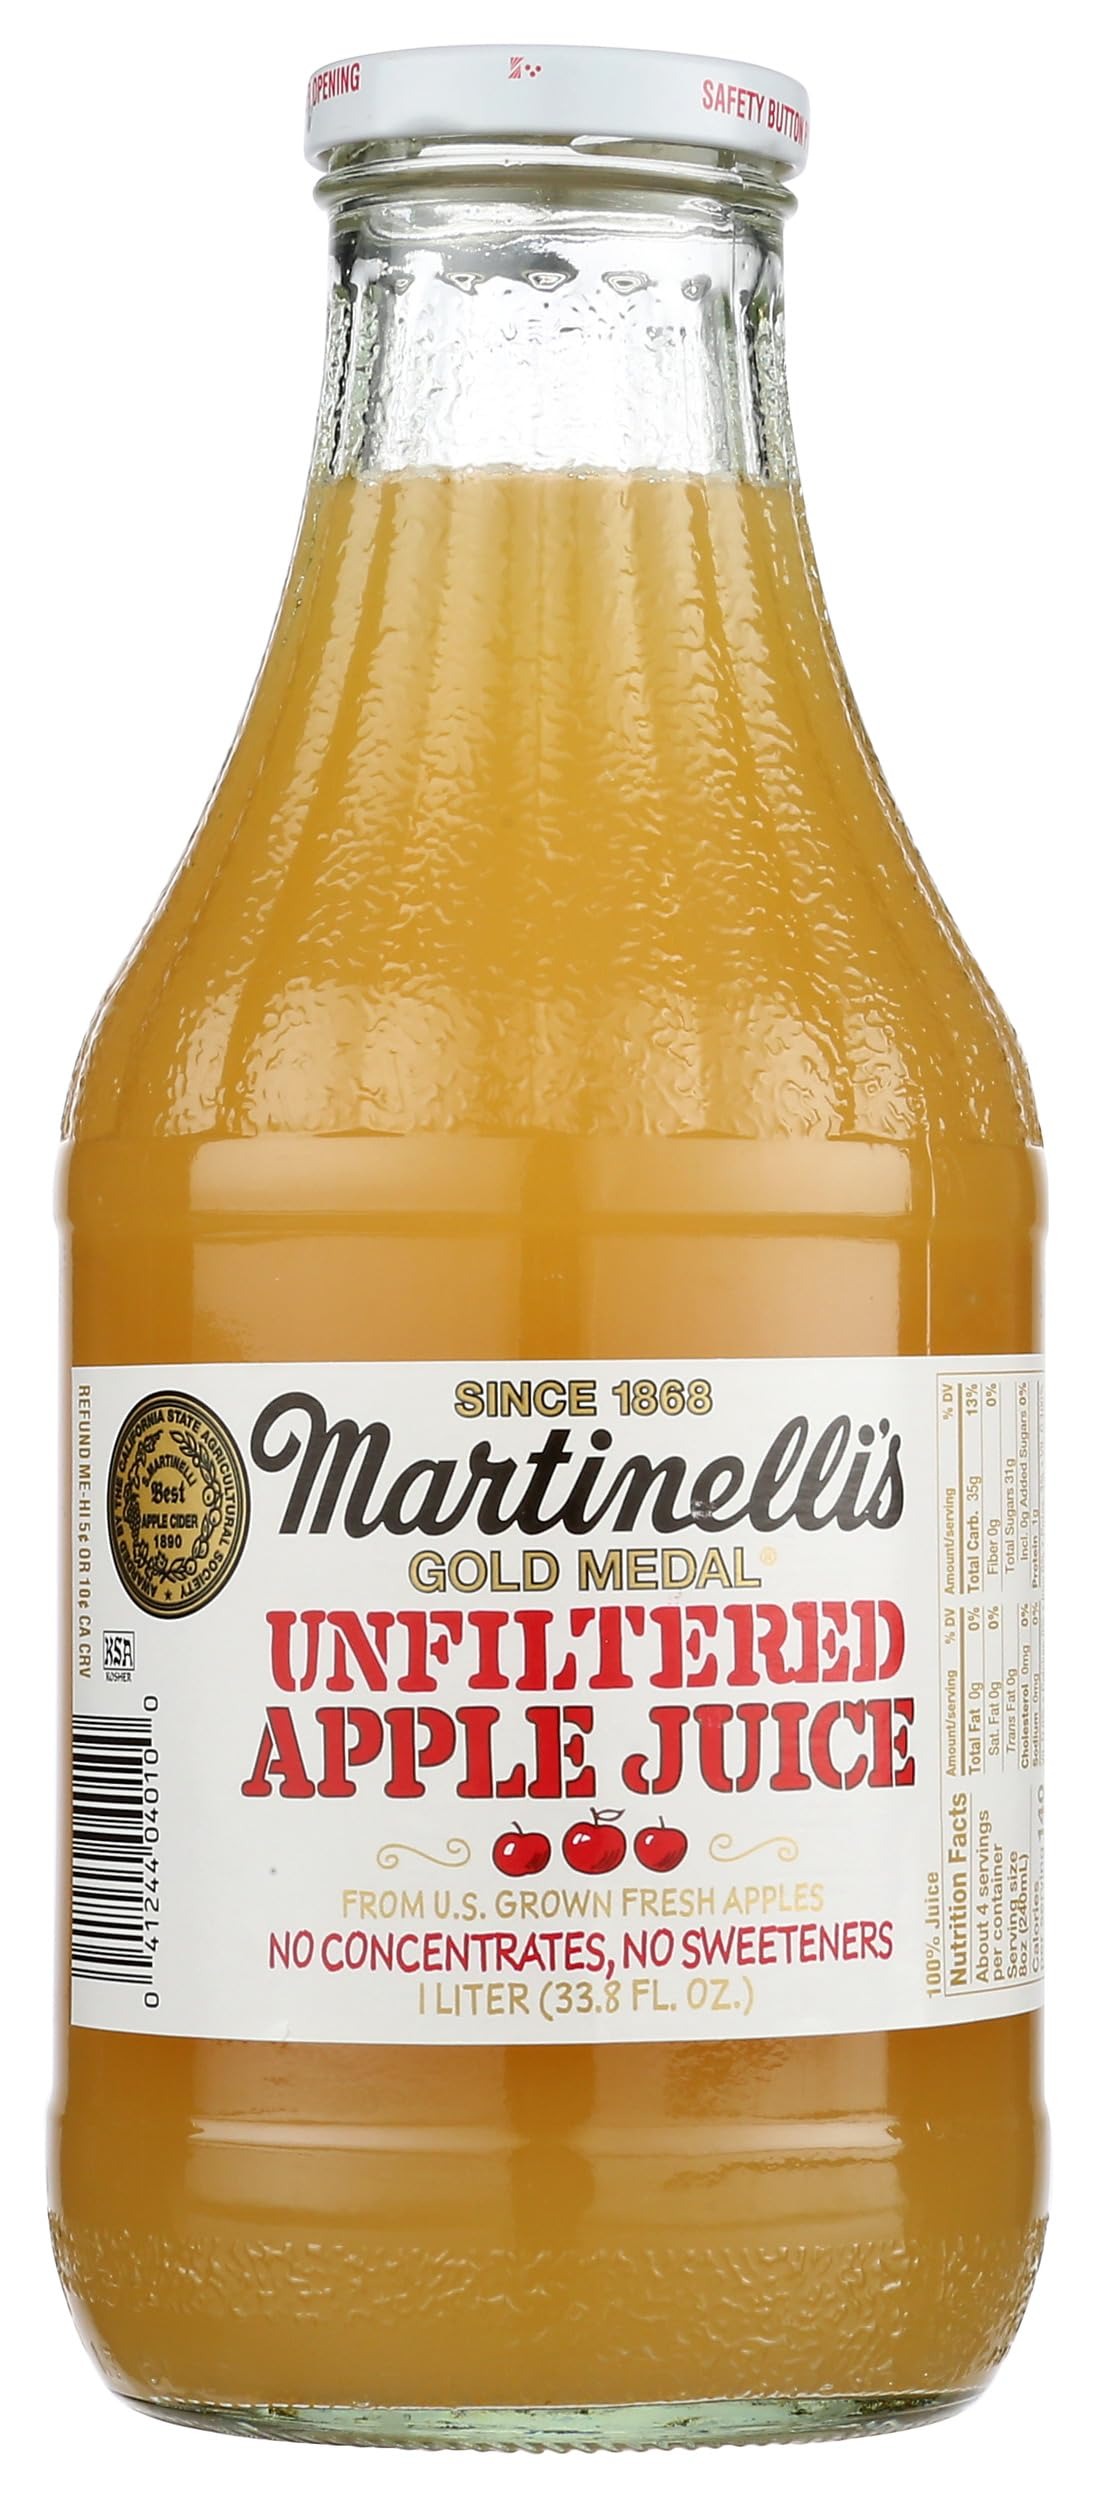
Item Name: Martinelli's Gold Medal Unfiltered Apple Juice, Kosher, 33.8 Fluid Ounce (Pack of 6)
Bullet Point: Martinelli's Gold Medal Unfiltered Apple Juice, Kosher, 33.8 Fluid Ounce (Pack of 6)
Value: 202.8
Unit: Fl Oz

Price: 27.92